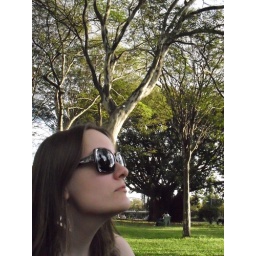
and every tree in the field will clap their hands